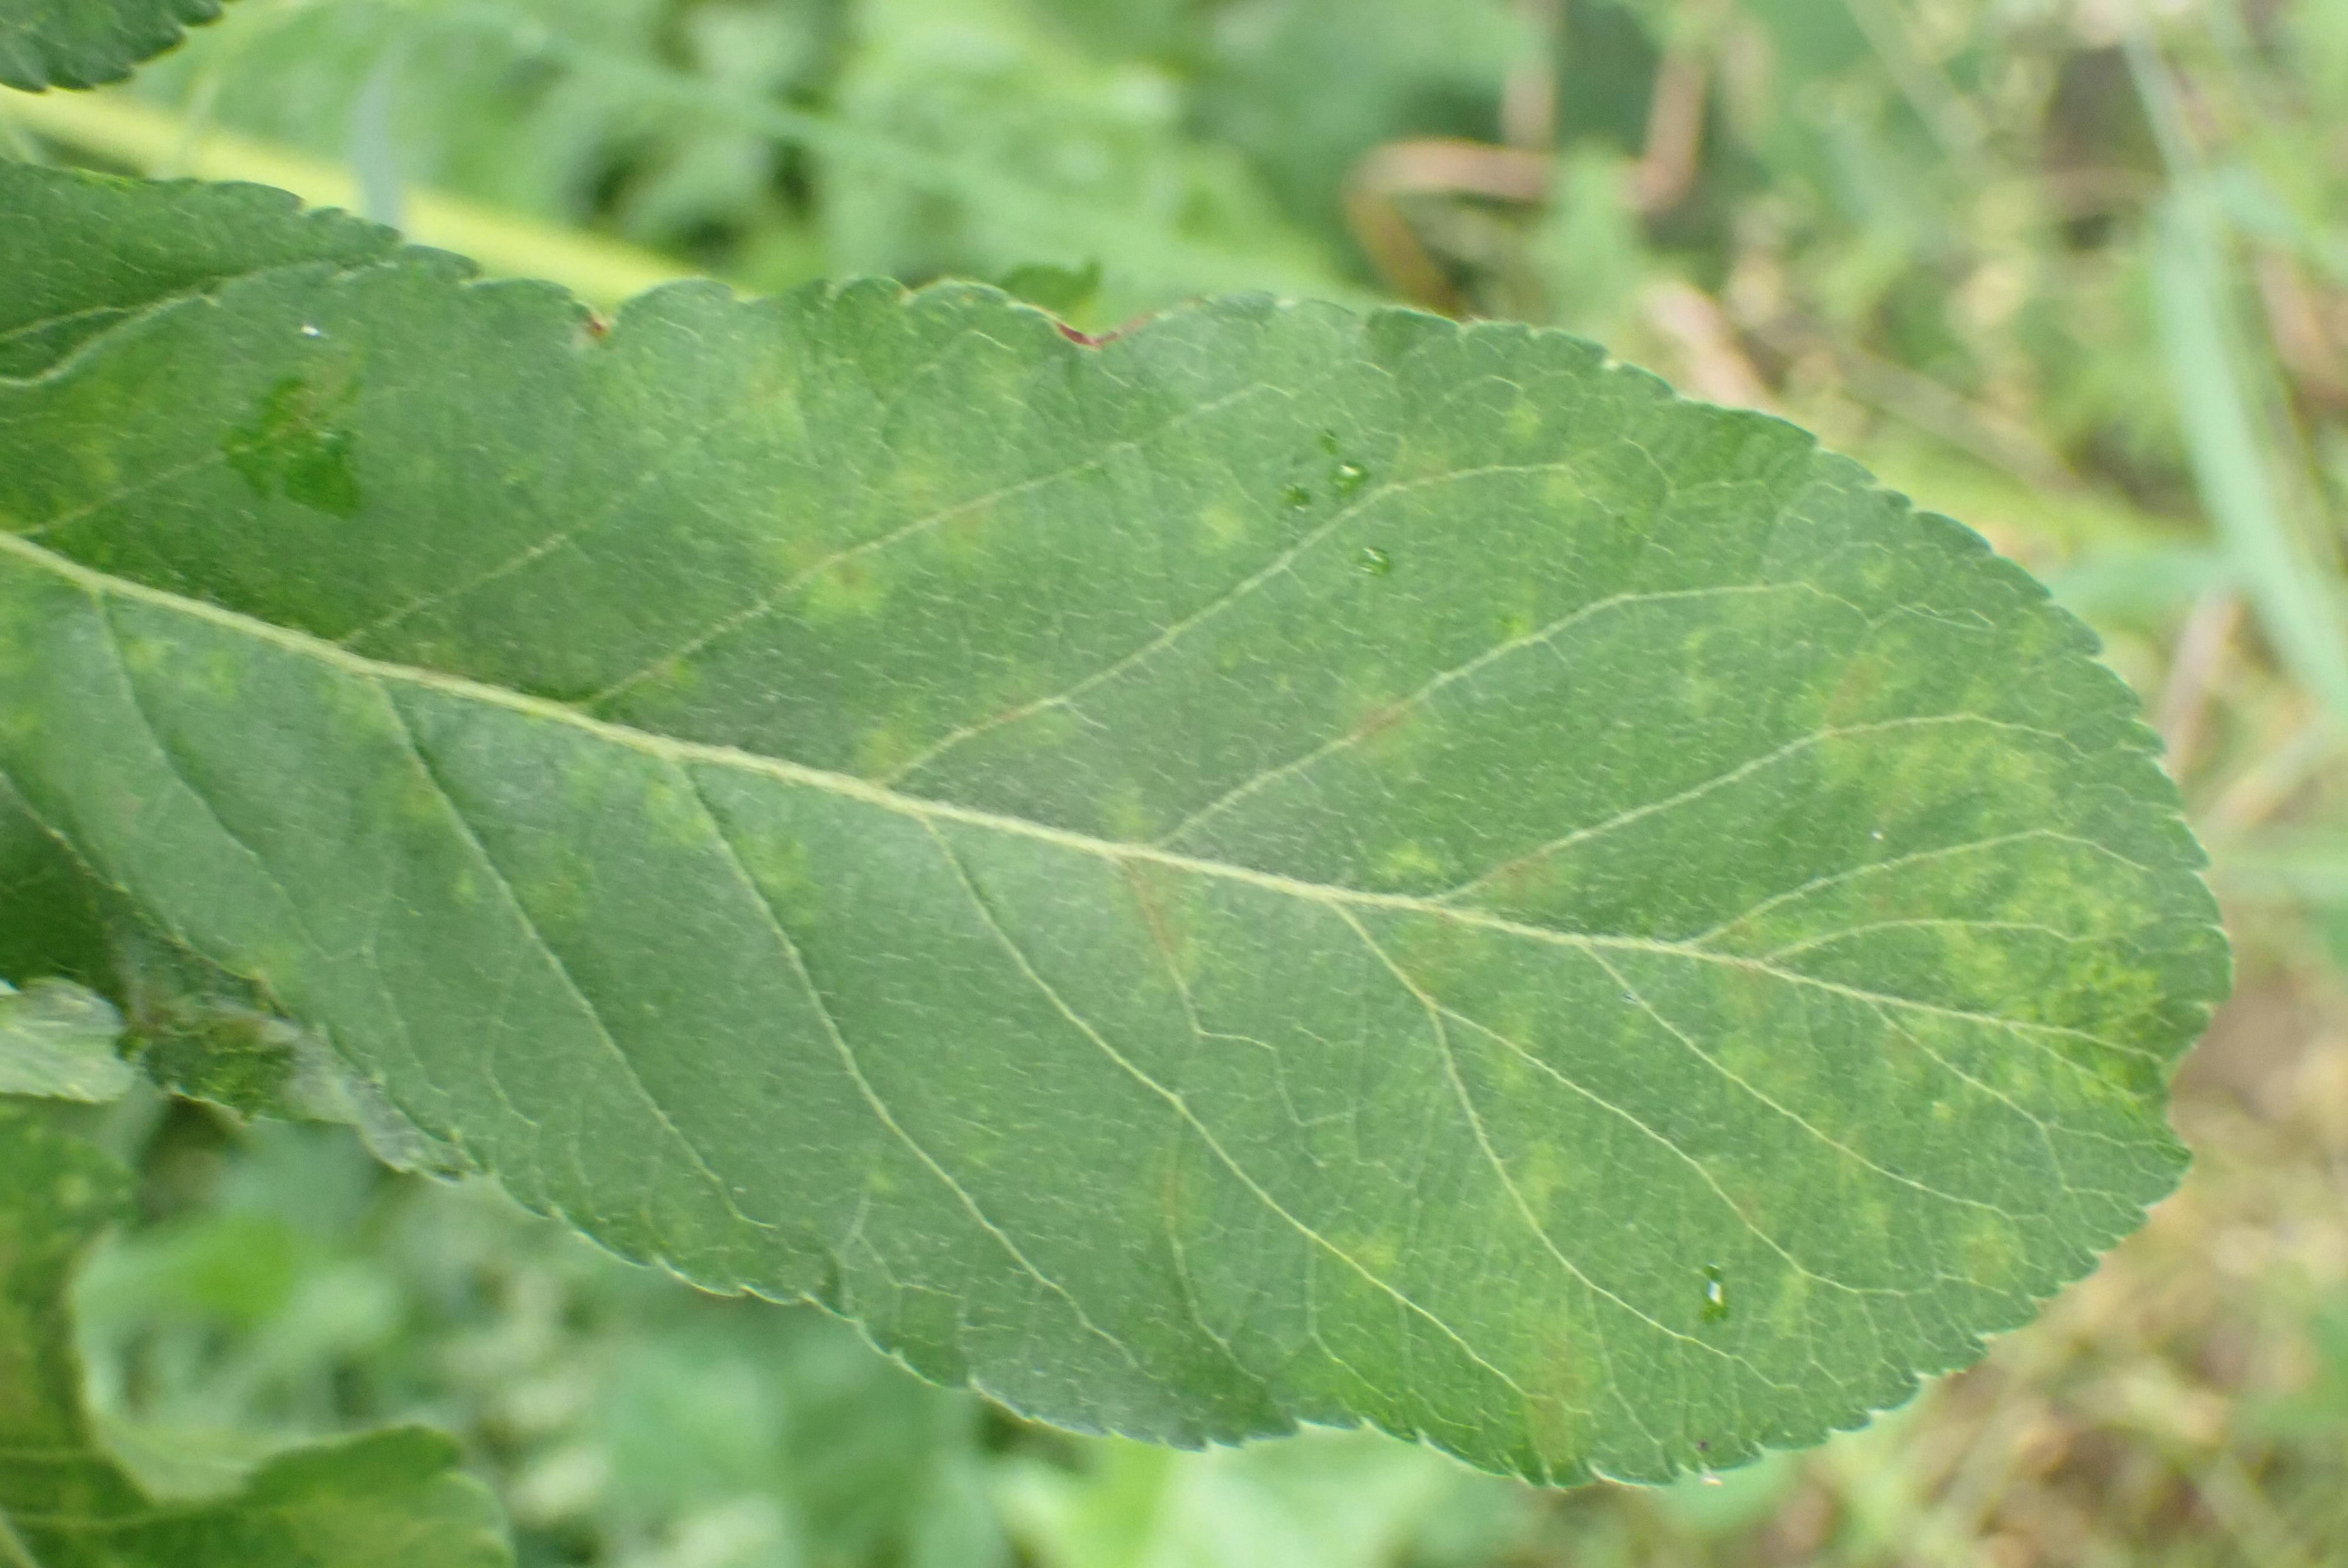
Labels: scab